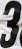
Number: 3